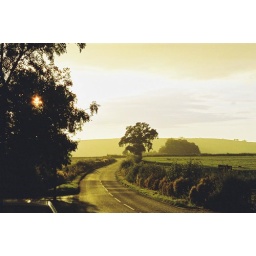
The weirdest light, rich, yellow, orange as black clouds came over at sunset. Sept 07, near Brailes, Cotswolds.